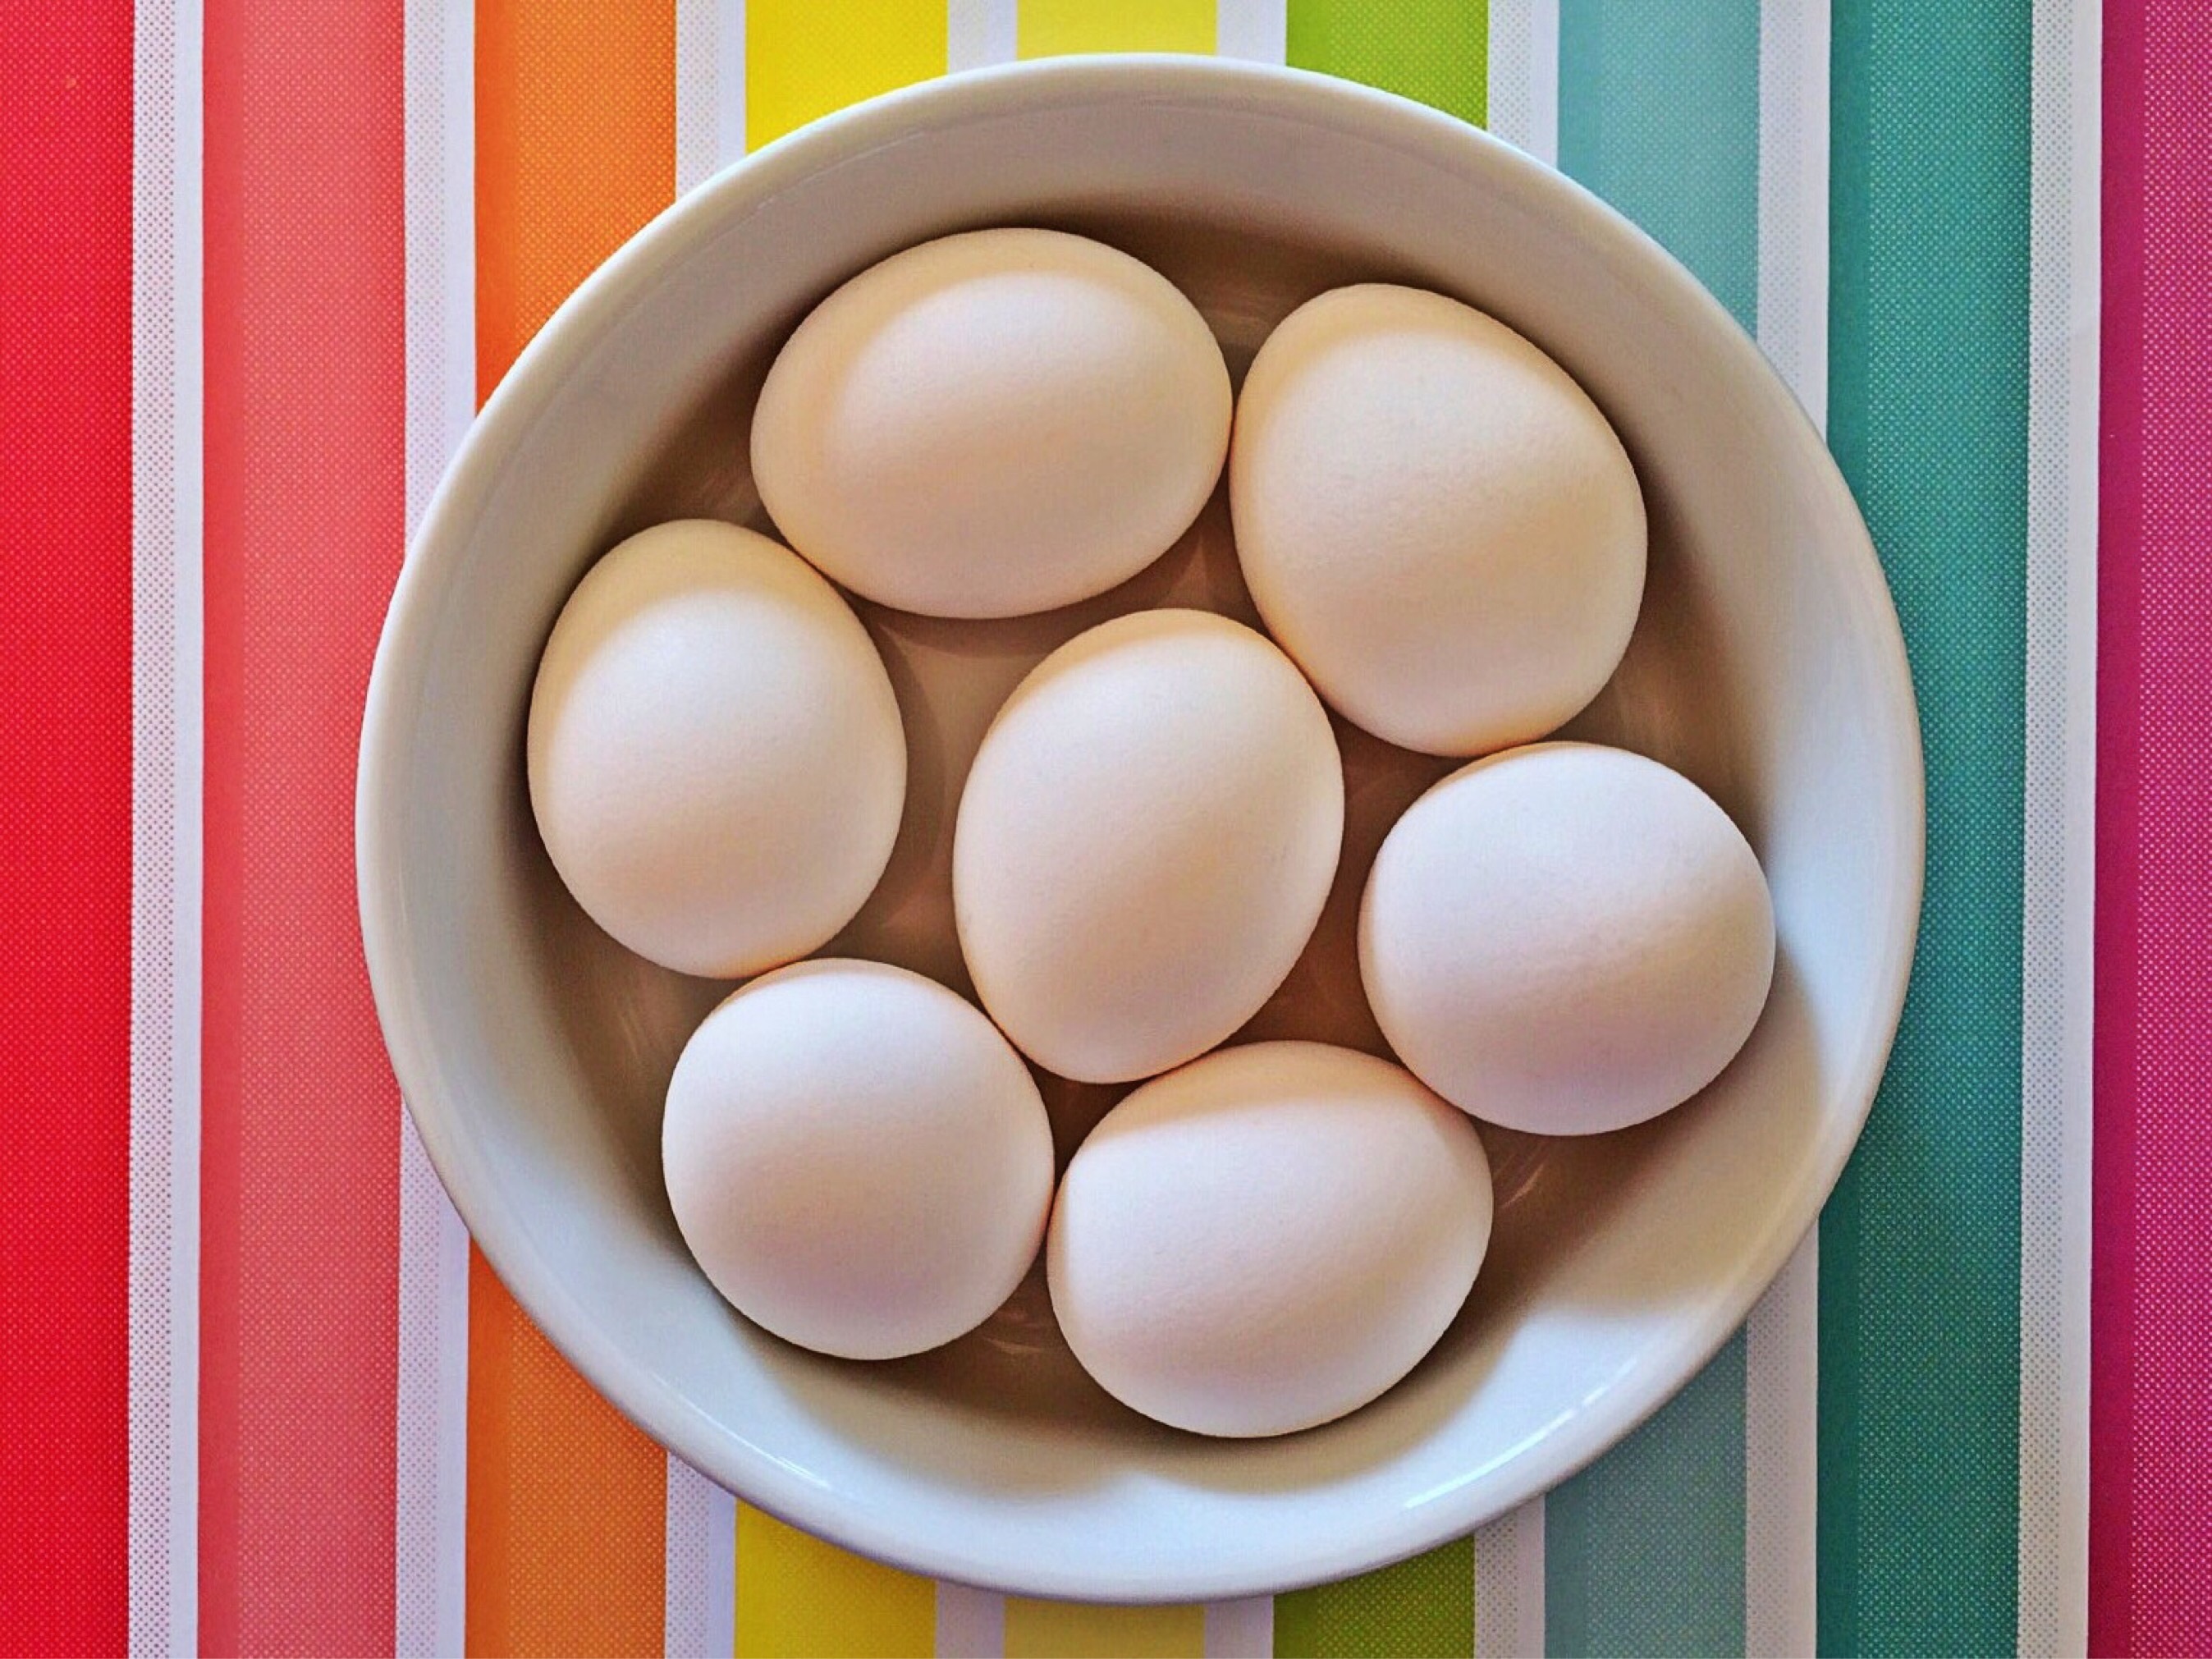
bowl, dish, food, holiday, breakfast, baking, cuisine, egg, eggs, easter, chinese food, animal source foods